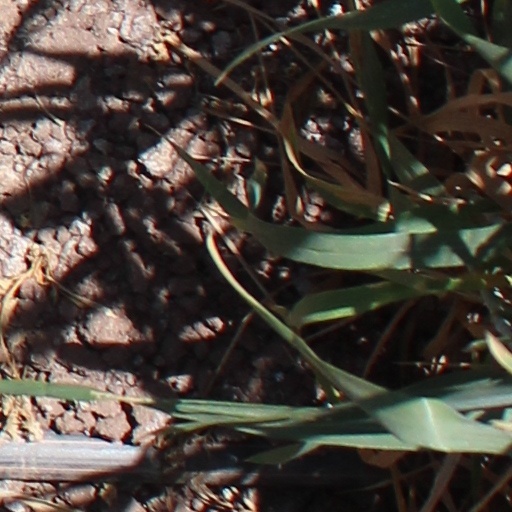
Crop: wheat